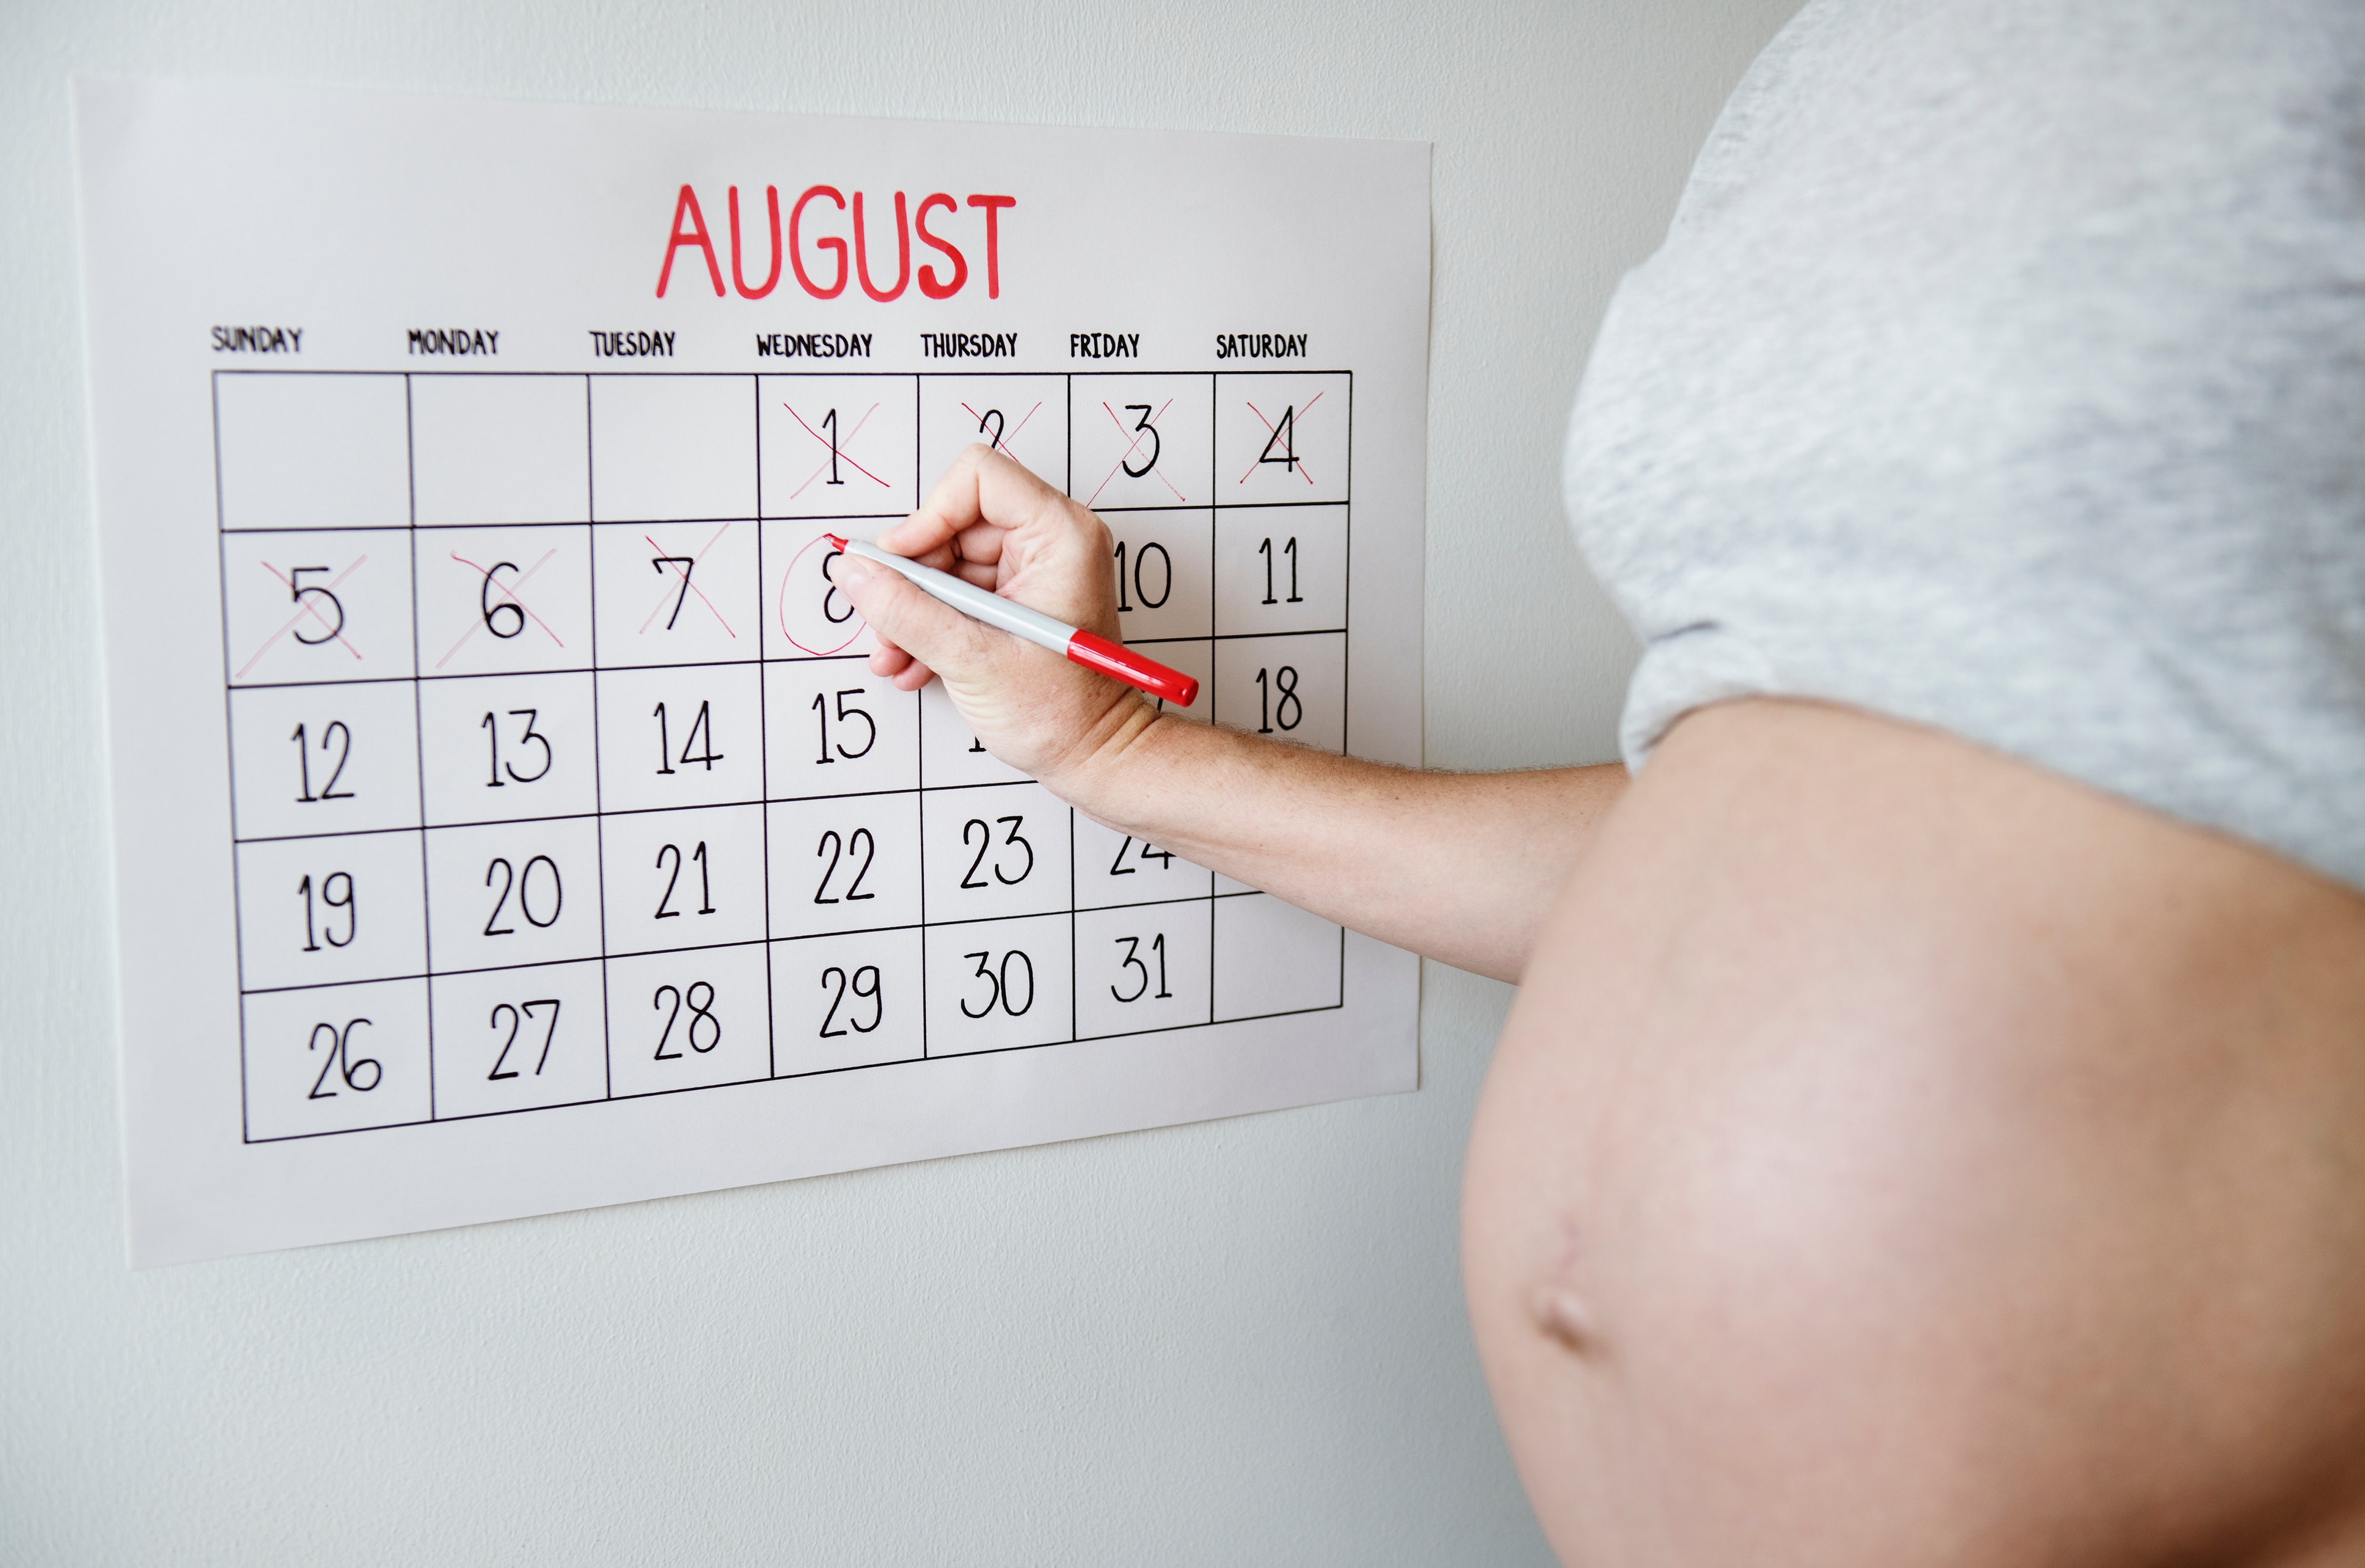
calendar, finger, hand, font